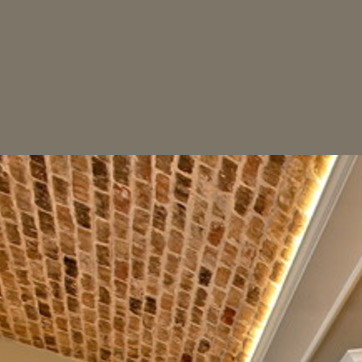
Material: brick